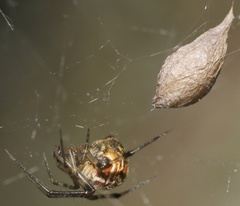
Species: Parasteatoda_tepidariorum